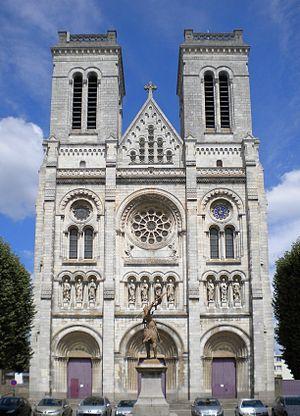
La liste des églises de la Loire-Atlantique recense de la manière la plus complète possible les églises, cathédrales et basiliques situées dans le département français de la Loire-Atlantique.
La basilique Saint-Donatien-et-Saint-Rogatien est une basilique française de style néo-roman située dans le quartier Malakoff - Saint-Donatien de Nantes. Sa façade principale donne sur la place des Enfants-Nantais. Elle est l'une des deux basiliques de la ville, avec la basilique Saint-Nicolas.
Nantes appartient au réseau des Villes et Pays d'art et d'histoire, animé par le ministère de la Culture et les collectivités territoriales, et qui rassemblent les villes soucieuses de préserver et de promouvoir leur patrimoine.